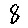
Label: 8